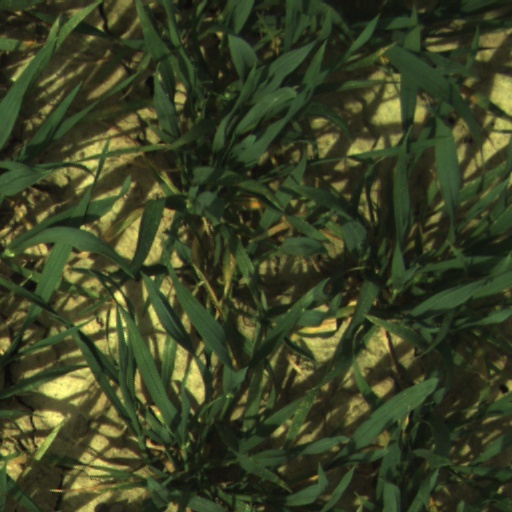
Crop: wheat